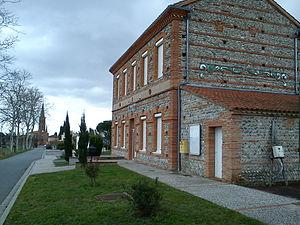
Montaut (Haute-Garonne), France)
Montaut est une commune française située dans le département de la Haute-Garonne en région Occitanie.
L’appareil en arête-de-poisson est un appareil architectural réalisé en disposant des briques ou des pierres plates inclinées à environ 45°, en changeant de sens à chaque strate successive, de manière à donner un aspect d'« arête de poisson ». Il est généralement confondu avec l’opus spicatum ; la différence réside dans le fait que dans l'appareil en arête-de-poisson, les pierres ou les briques sont dressées sans emboîtement avec les autres rangs, ceux-ci étant séparés par un lit de mortier horizontal rectiligne, et non en zigzag comme l'opus spicatum.